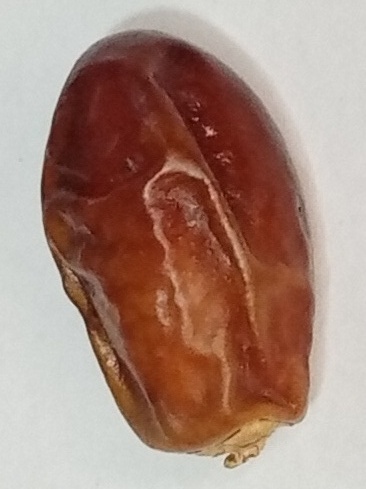
Variety: aseel
Size: small
Grade: grade-1